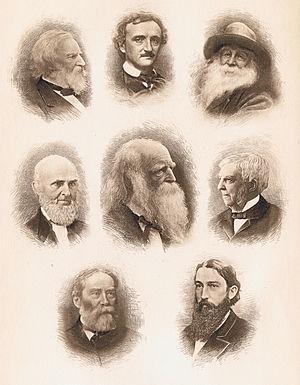
Edgar Allan Poe /ˈɛdɡɚ ˈælən poʊ/, né le 19 janvier 1809 à Boston et mort à Baltimore le 7 octobre 1849, est un poète, romancier, nouvelliste, critique littéraire, dramaturge et éditeur américain, ainsi que l'une des principales figures du romantisme américain. Connu surtout pour ses contes — genre dont la brièveté lui permet de mettre en valeur sa théorie de l'effet, suivant laquelle tous les éléments du texte doivent concourir à la réalisation d'un effet unique — il a donné à la nouvelle ses lettres de noblesse et est considéré comme l’inventeur du roman policier. Nombre de ses récits préfigurent les genres de la science-fiction et du fantastique.